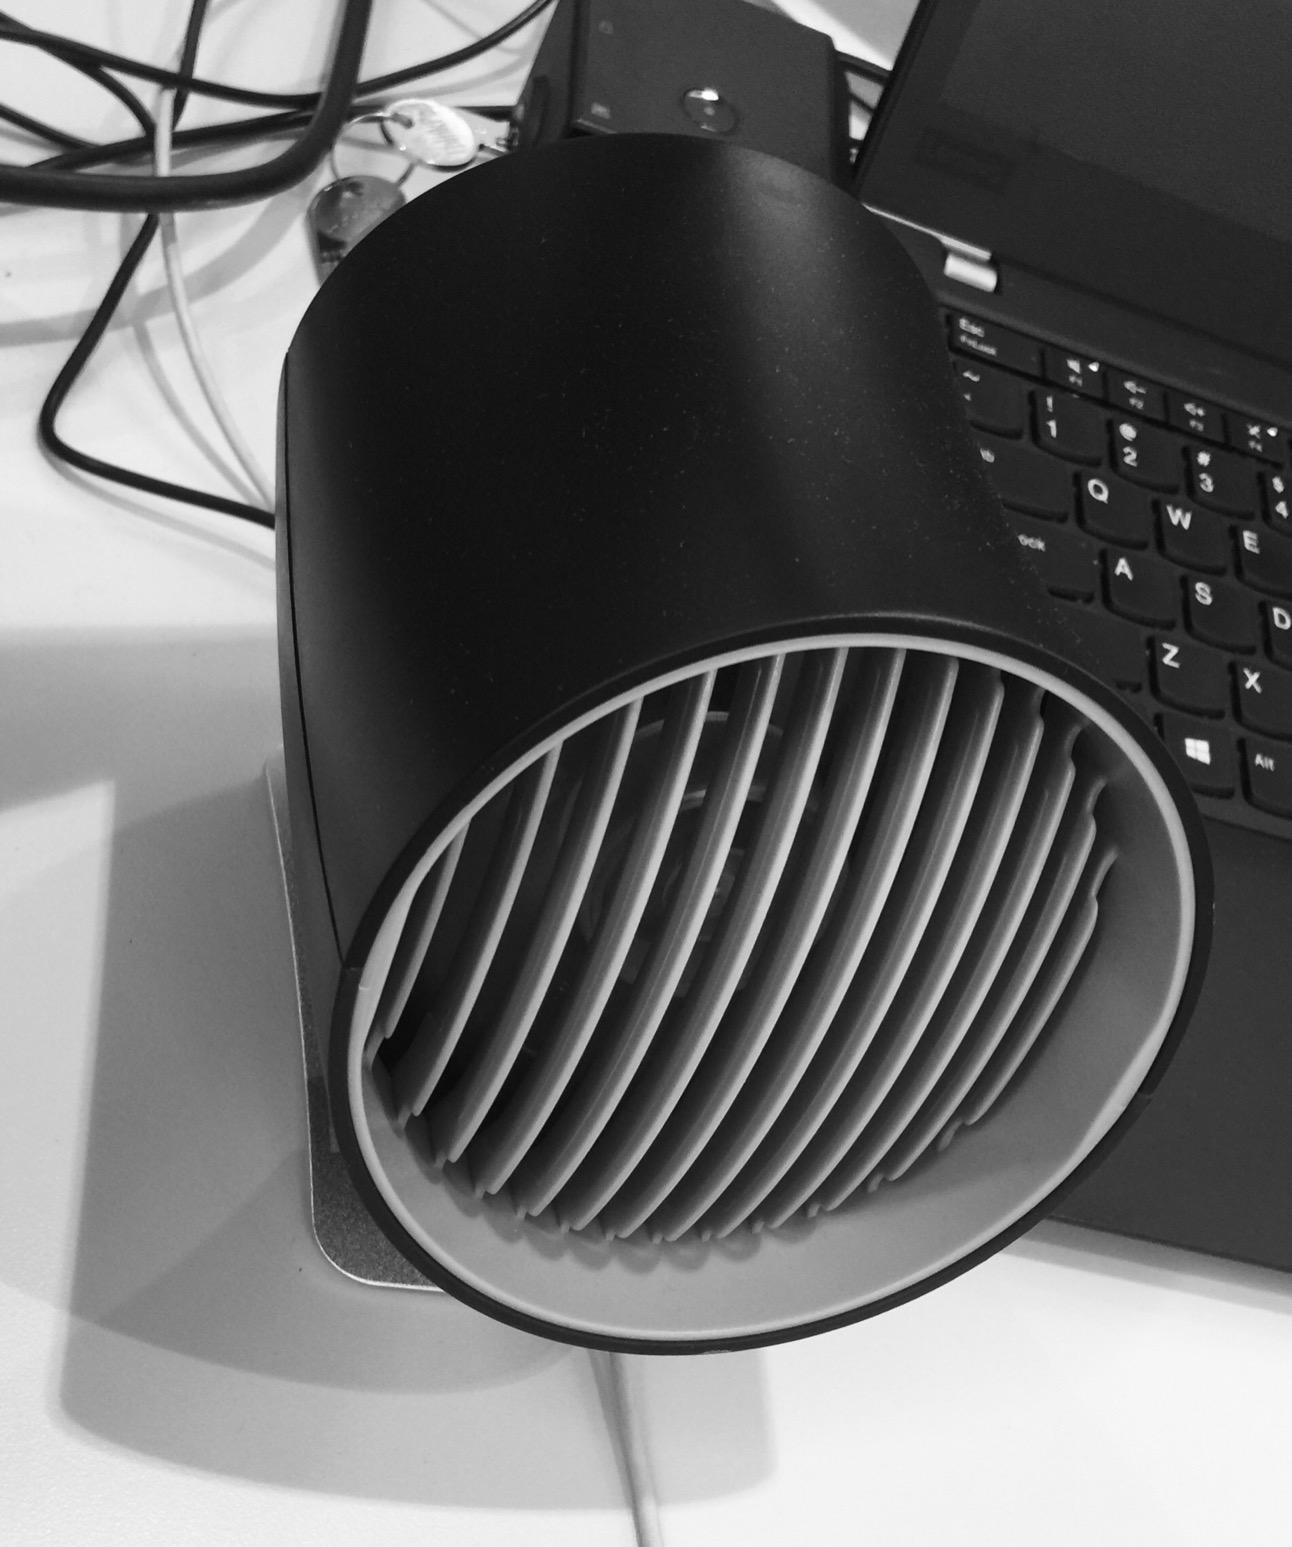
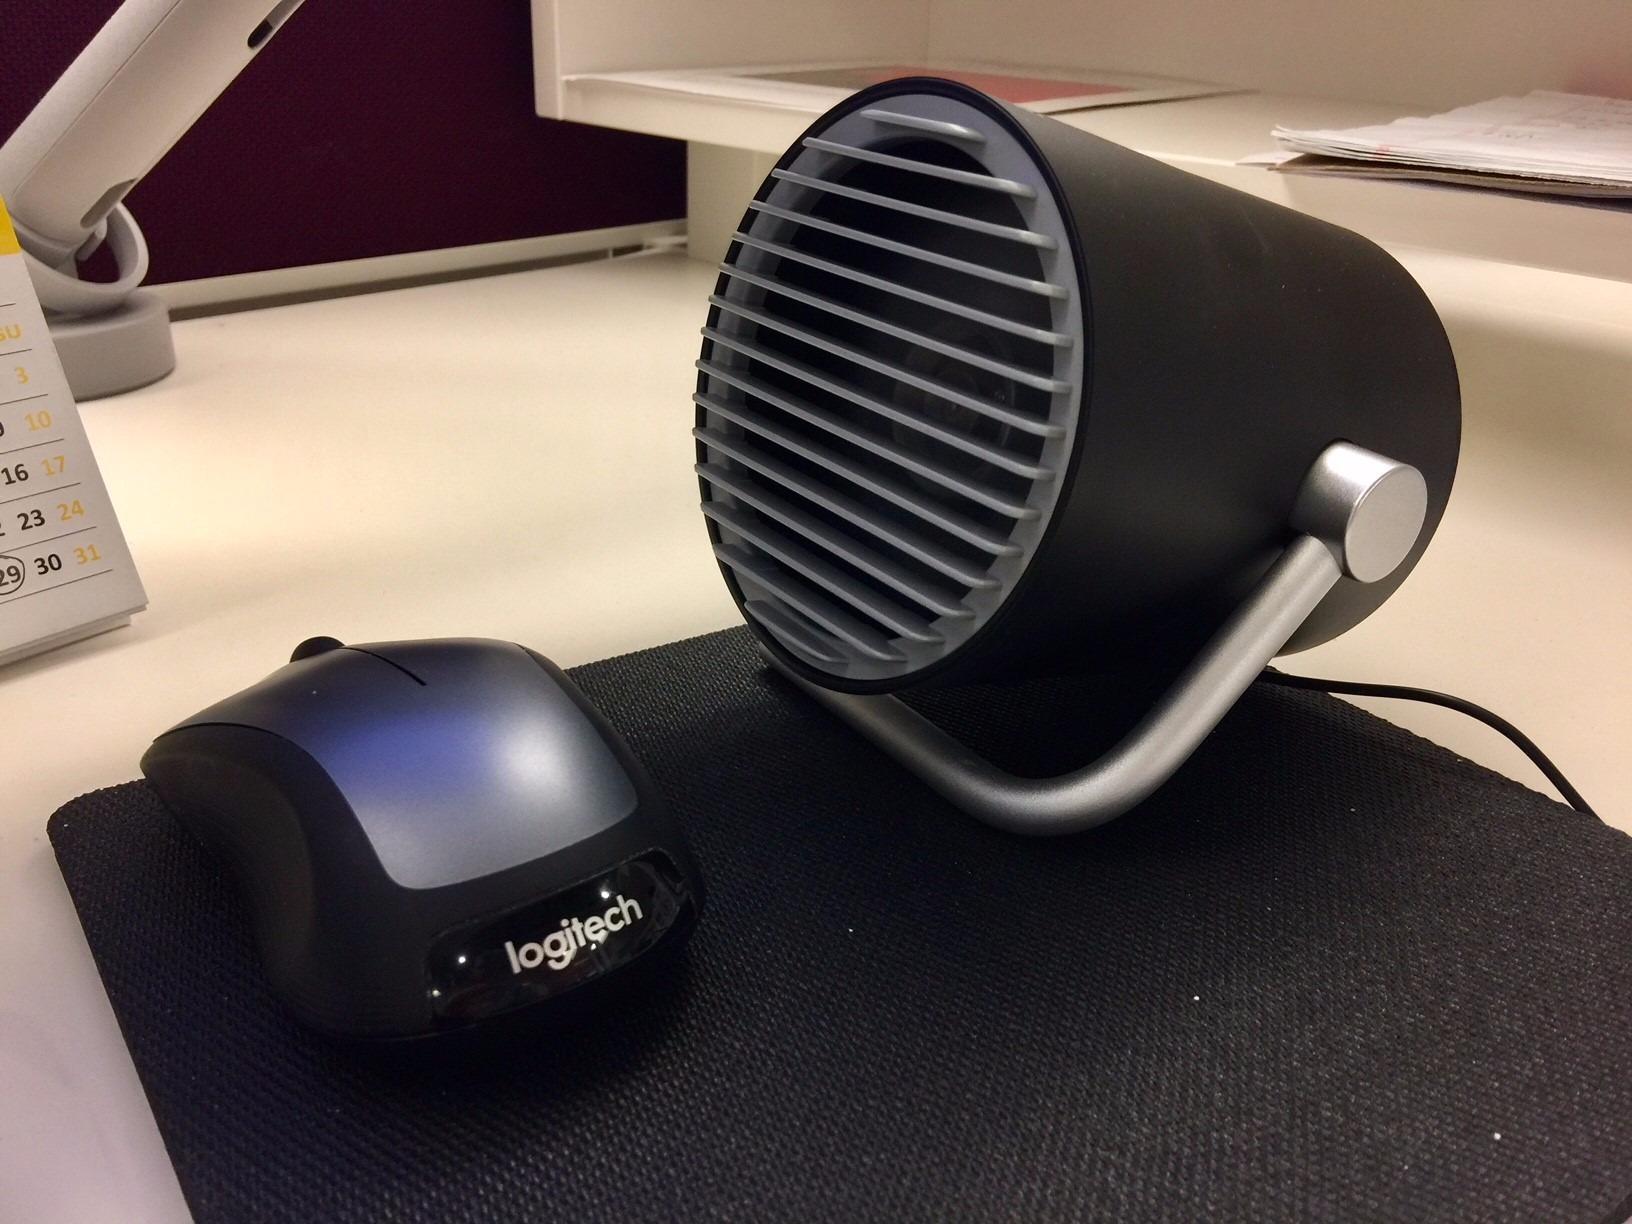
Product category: fan
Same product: no